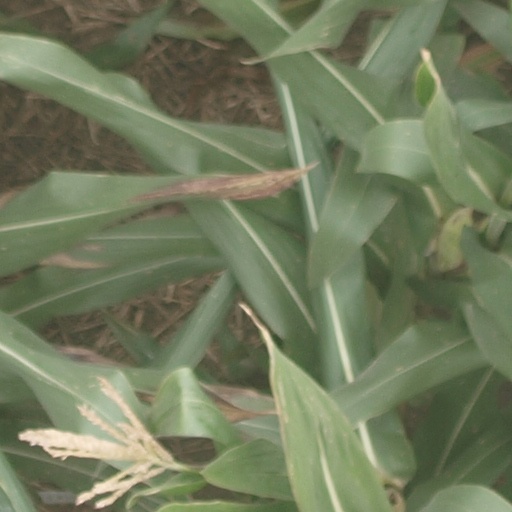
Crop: maize; corn